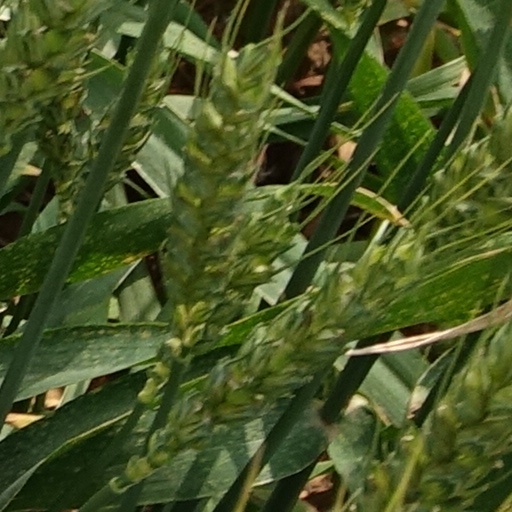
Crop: wheat